History of computer science

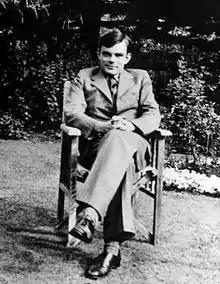
Alan Turing, English computer scientist, mathematician, logician, and cryptanalyst. (circa 1930)

In an 1886 letter, Charles Sanders Peirce described how logical operations could be carried out by electrical switching circuits. During 1880–81 he showed that NOR gates alone (or alternatively NAND gates alone) can be used to reproduce the functions of all the other logic gates, but this work on it was unpublished until 1933. The first published proof was by Henry M. Sheffer in 1913, so the NAND logical operation is sometimes called Sheffer stroke; the logical NOR is sometimes called "Peirce's arrow". Consequently, these gates are sometimes called "universal logic gates".